Shaheed Udham Singh (film)

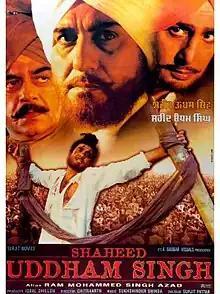

Shaheed Uddham Singh is a 1999 Indian Punjabi-language biographical film based on the life of Udham Singh, an Indian revolutionary who had witnessed the 1919 Amritsar massacre and wanted to avenge the mass killing of his countrymen. He was desperate to punish Michael O'Dwyer, the Lieutenant Governor of the Punjab for his involvement with the massacre. The film was theatrically released in India on 24 December 1999, just two days before Singh's birth centenary. The film was screened retrospective on 13 August 2016 at the "Independence Day Film Festival" jointly presented by the Indian Directorate of Film Festivals and Ministry of Defense, commemorating 70th Indian Independence Day.